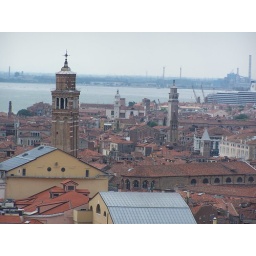
Lots of red roofs of Venice, with cruise ship docked in the background, as seen from the Campanile at St. Mark's